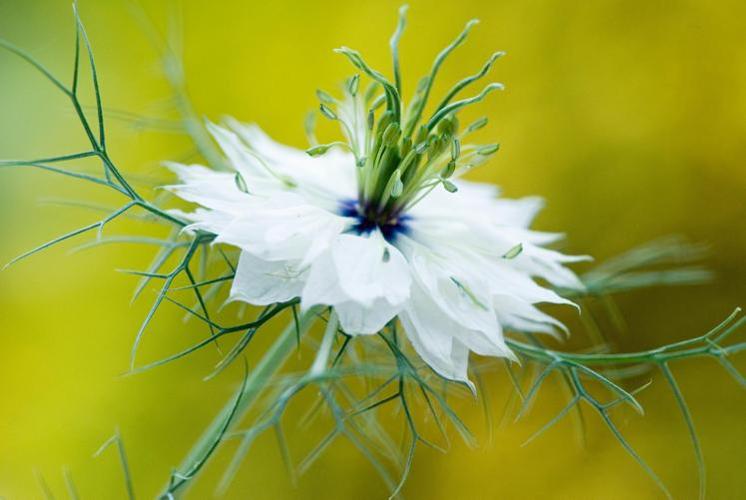
Label: love in the mist